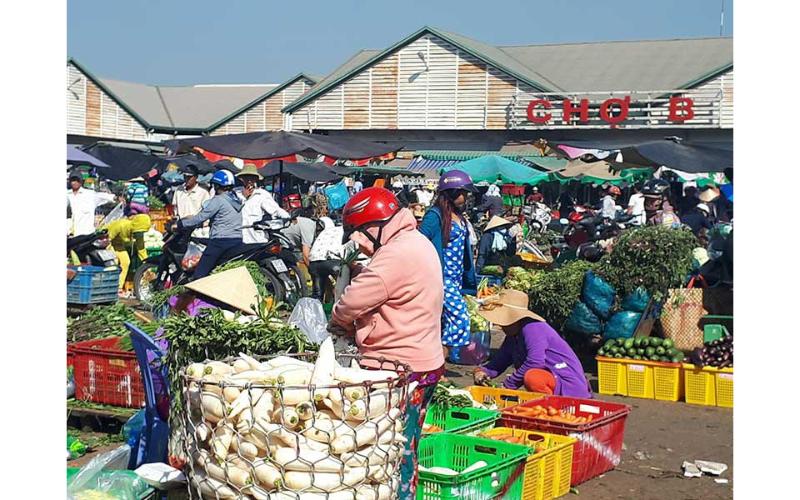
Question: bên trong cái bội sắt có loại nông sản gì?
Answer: bên trong cái bội sắt có củ cải trắng